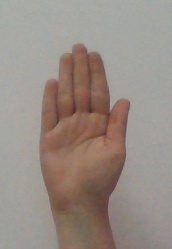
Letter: seen